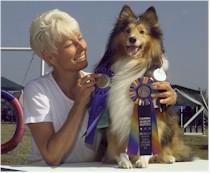
Shetland_sheepdog